Sean Price

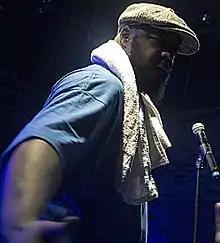
Price performing in 2013

Sean Duval Price (March 17, 1972August 8, 2015) was an American rapper and member of the hip hop collective Boot Camp Clik. He was one half of the duo Heltah Skeltah, performing under the name Ruck, along with partner Rock.